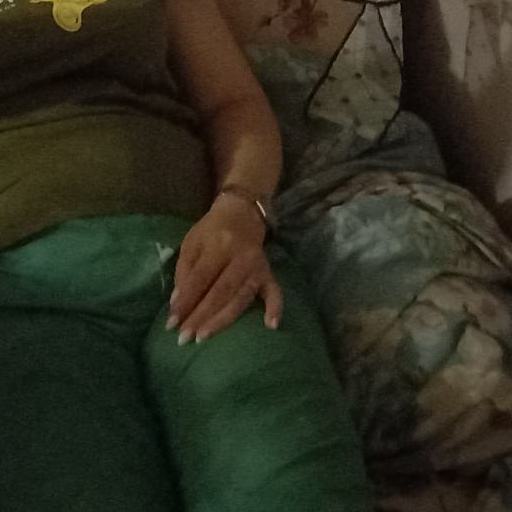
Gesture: no_gesture